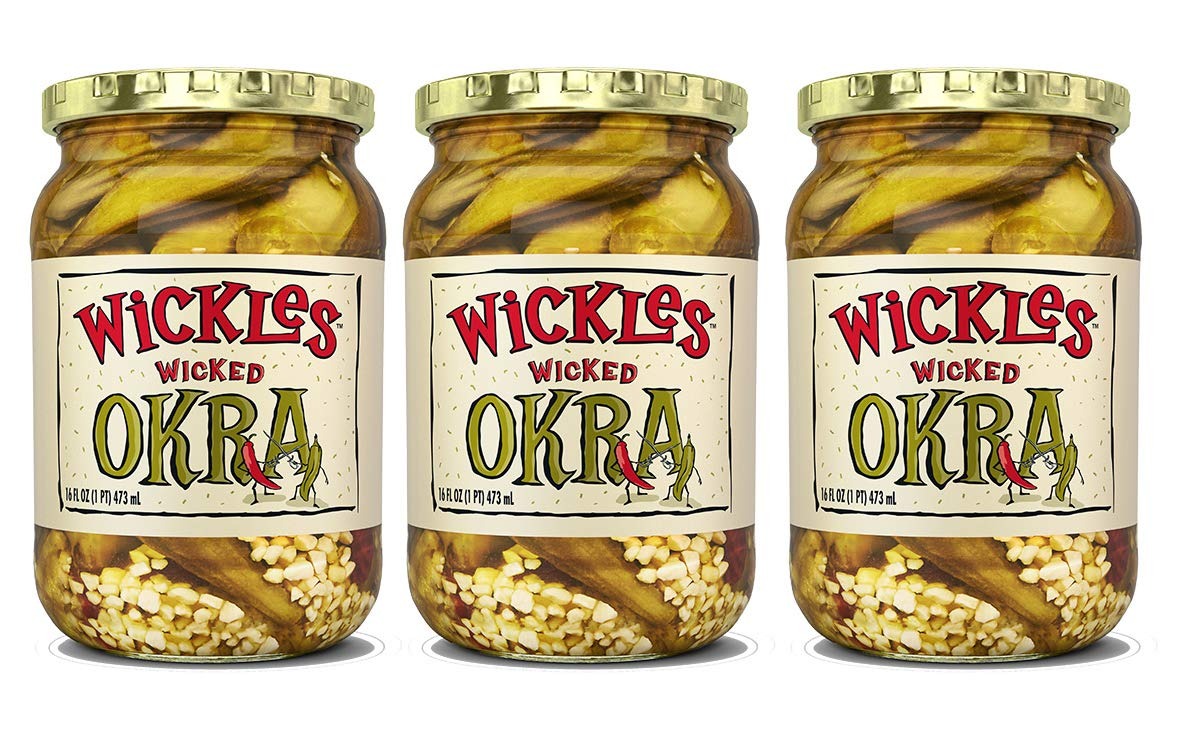
Item Name: Wickles Wicked Okra, 16 OZ (Pack of 3)
Value: 3.0
Unit: Count

Price: 7.99